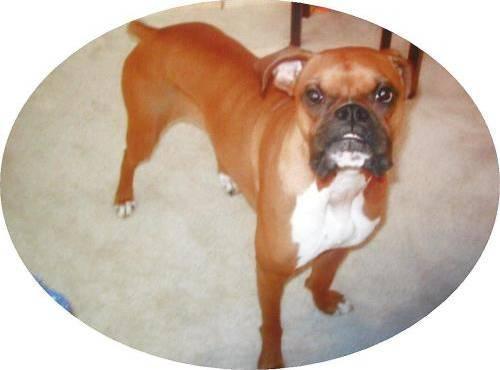
dog